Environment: real
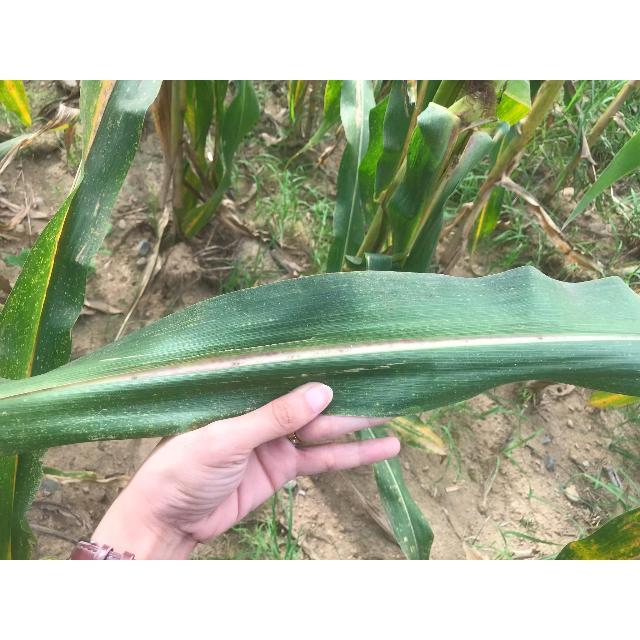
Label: phosphorus_deficiency